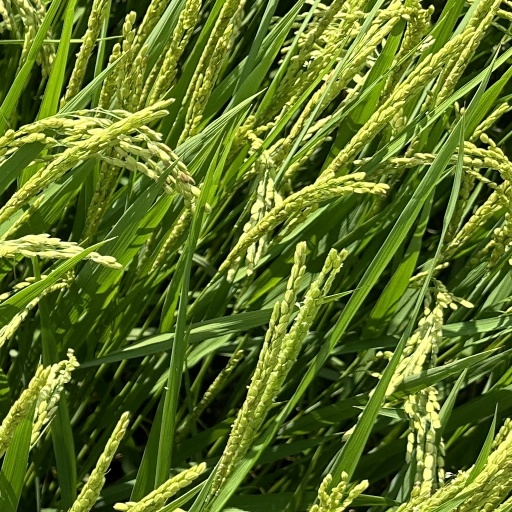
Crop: rice